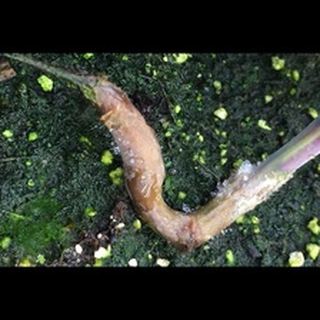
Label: wheat_common_root_rot